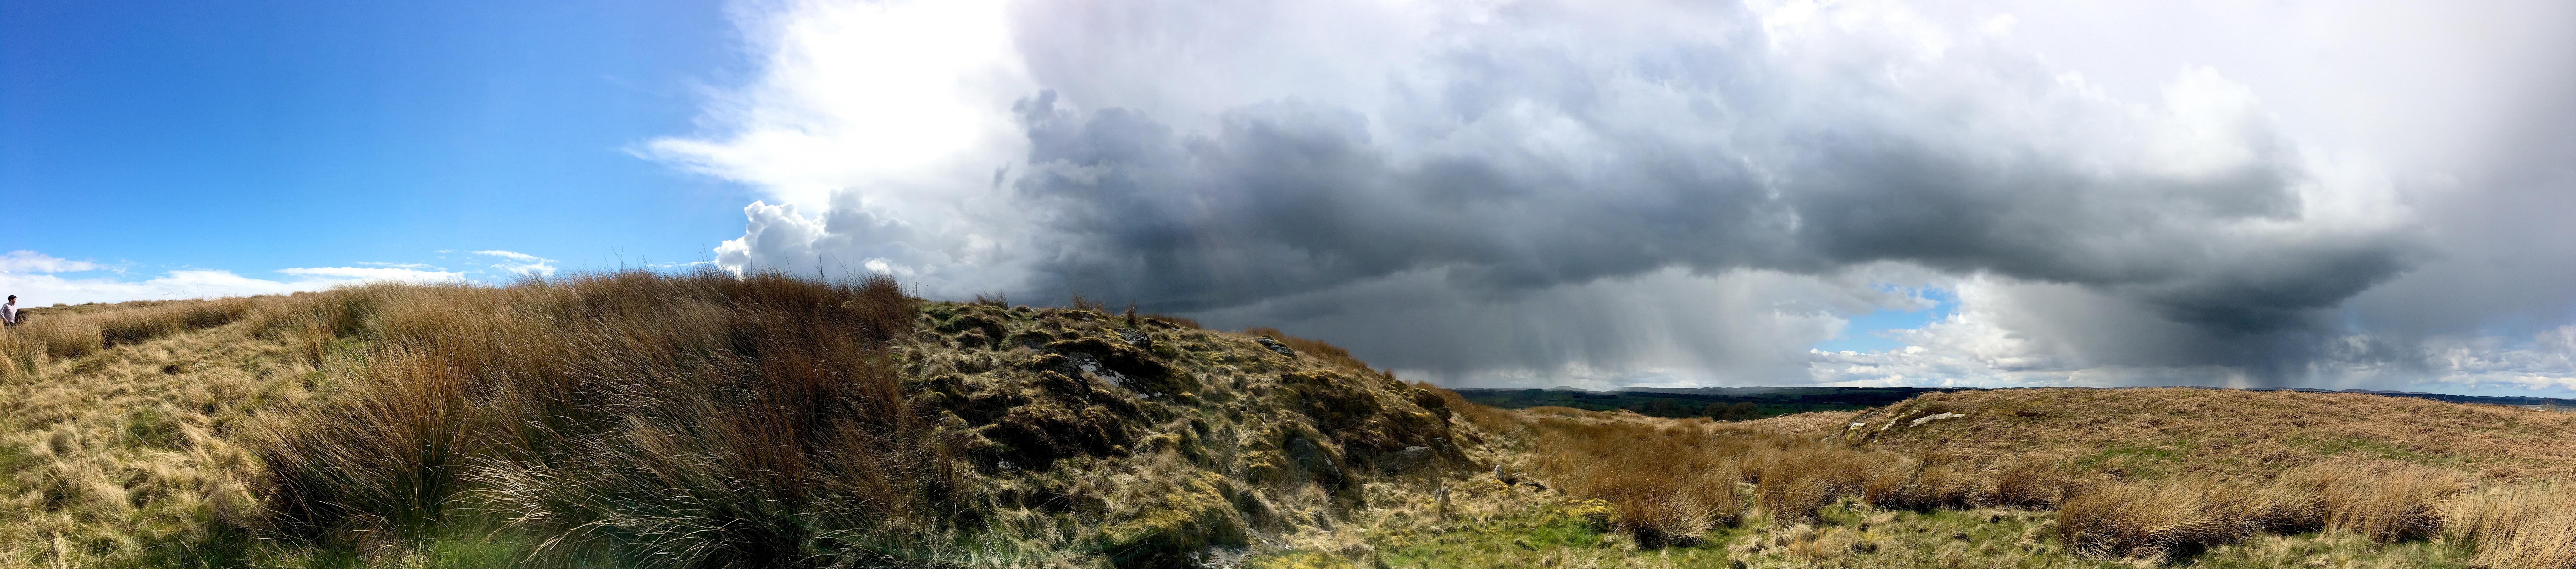
prairie, badlands, ecosystem, landform, geographical feature, geological phenomenon